Orville E. Babcock

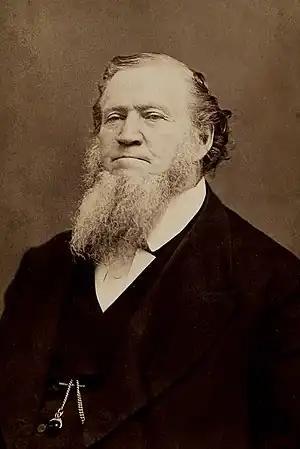
General Babcock confronted Mormon leader Brigham Young over polygamy in Utah.

On April 17, 1866, Babcock was ordered by Commanding General Grant to inspect military posts in the West. Babcock traveled to Saint Louis and met General Sherman. The main goal for Babcock by Sherman was to meet and talk with Brigham Young, leader of the Mormons in Utah, and find out Young's view on polygamy. The sect of the Mormons, at this time, was viewed as a military threat to the United States. On May 2, Babcock left Saint Louis and traveled to Fort Leavenworth, arriving there on May 10. This was the first of a series of military posts Babcock visited in the West. Babcock arrived in Salt Lake City on June 19. In talking with Young, Babcock said Young believed the Morrill Act of 1863, banning polygamy, was unconstitutional. Young said, "the Mormons would never have had more than one wife had not God revealed it to them that it was his wish." Babcock said Young may not have been sincere. The last military post-Babcock visited was San Francisco, arriving there on August 15.